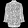
Label: Shirt